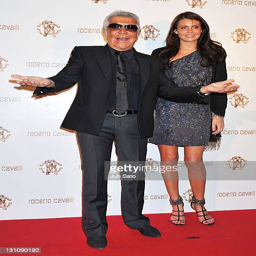
person and guest attend the opening event